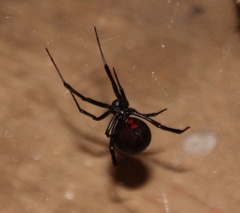
Species: Lactrodectus_hesperus